Dennis Russell Davies

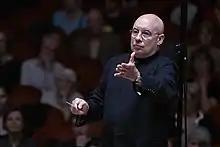
Russell Davis in 2013

Dennis Russell Davies (born April 16, 1944, in Toledo, Ohio) is an American conductor and pianist. He is chief conductor of the Brno Philharmonic and of the MDR Leipzig Radio Symphony Orchestra.